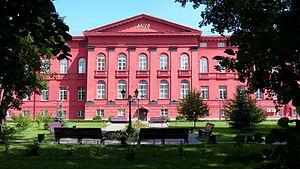
Kiev est la capitale et la plus grande ville d'Ukraine. C'est aussi le chef-lieu de l'oblast de Kiev et l'une des plus anciennes villes de Ruthénie. Elle comptait 2 887 974 habitants en 2015.